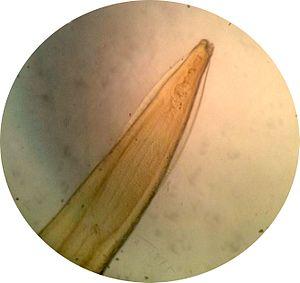
Extrémité antérieure de T. canis avec ailes cervicales en fer de lance visibles
Toxocara canis, aussi appelé couramment ascaris du chien, est une espèce de nématodes dont l'adulte parasite l'intestin du chiot ou du chat et dont les premiers stades larvaires peuvent évoluer chez l'Homme en déterminant la toxocarose humaine, dont il existe des formes graves